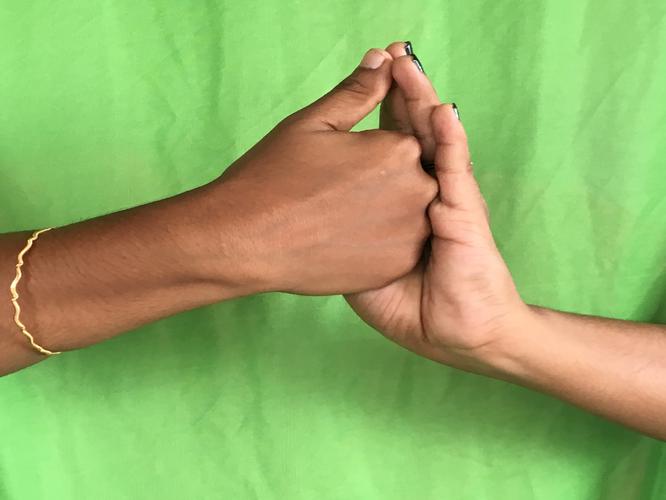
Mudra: Shanka
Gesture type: double_hand